Donald E. O'Brien

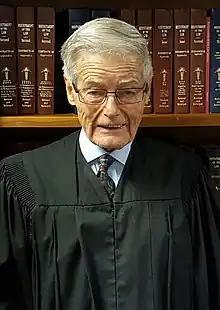
O'Brien in the 2010s

From 1962 to 1979 Iowa had three federal district judges — one in the United States District Court for the Northern District of Iowa, one in the United States District Court for the Southern District of Iowa, and a third serving both Districts. On September 27, 1978 Carter nominated O'Brien to succeed Judge William C. Hanson in the third of those positions. O'Brien was confirmed by the United States Senate on October 4, 1978, and received his commission on October 5, 1978. O'Brien presided in the western and central divisions of both Districts until December 1, 1990, when he began to serve exclusively in the Northern District as a new judgeship was added in the Southern District. He served as Chief Judge of the Northern District from 1985 to 1992. O'Brien assumed senior status on December 30, 1992, and continued to preside over cases from chambers in Sioux City, until his death on August 18, 2015, in Sioux City.